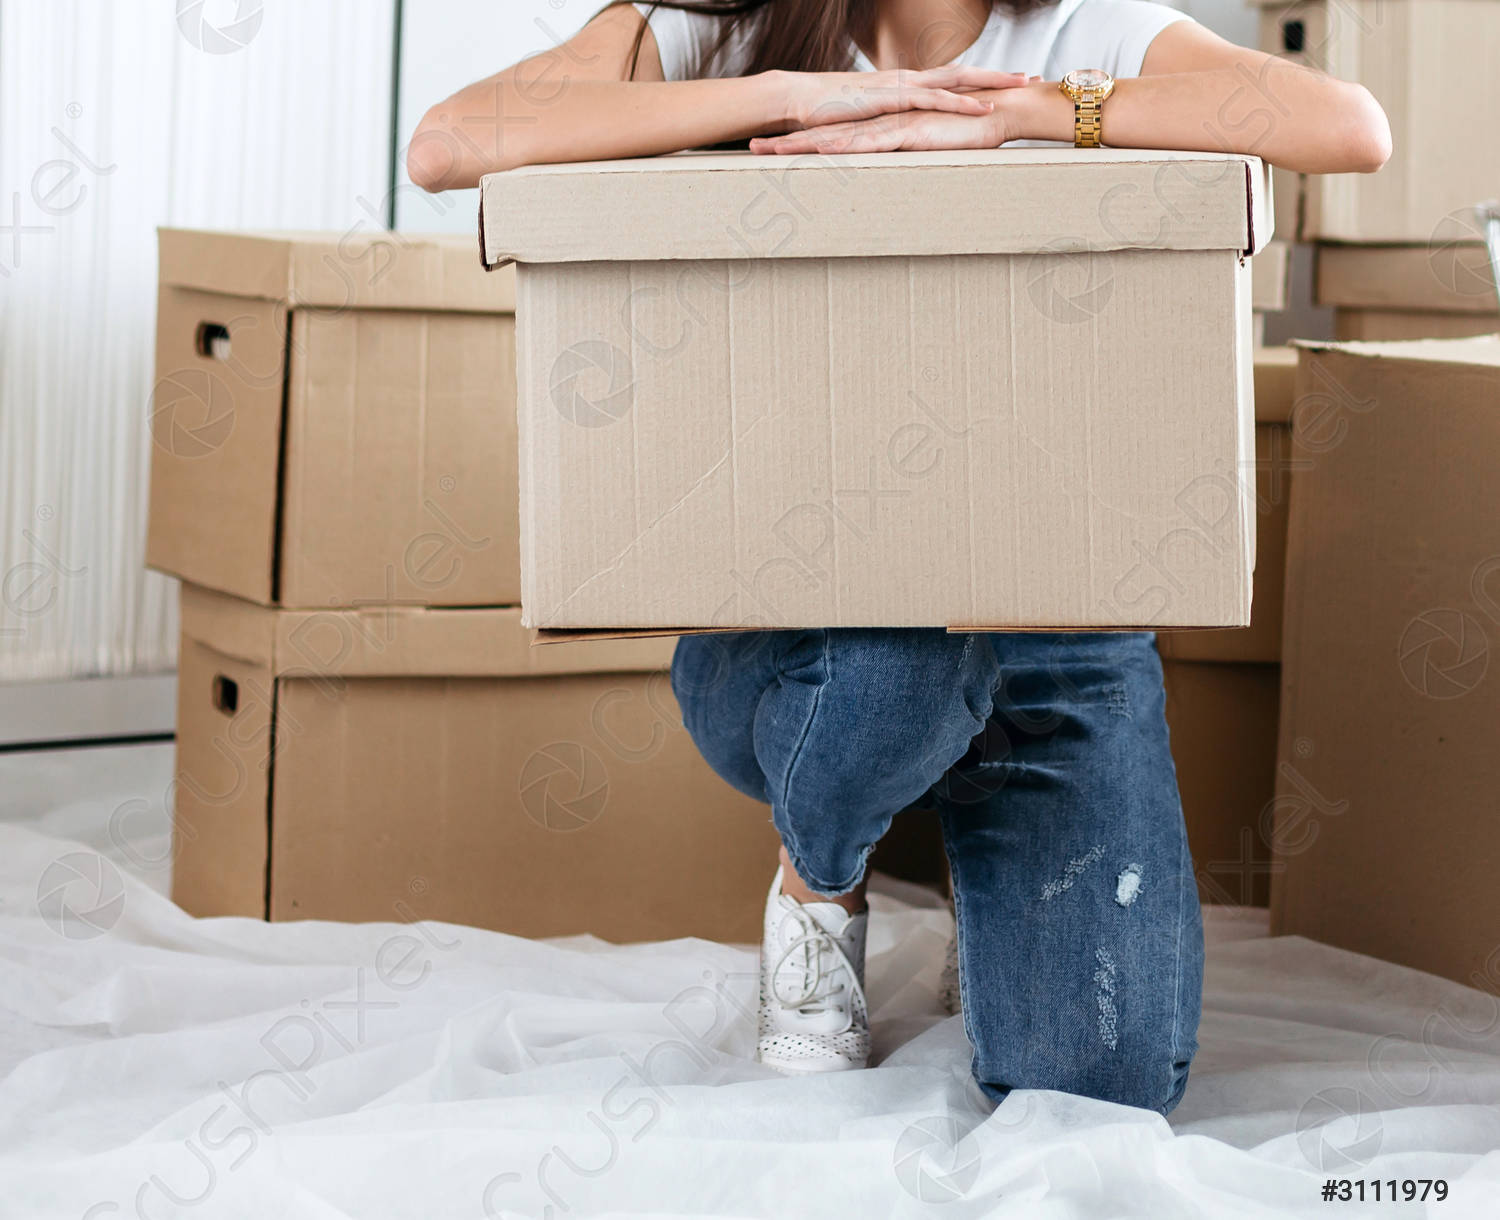
Label: cardboard